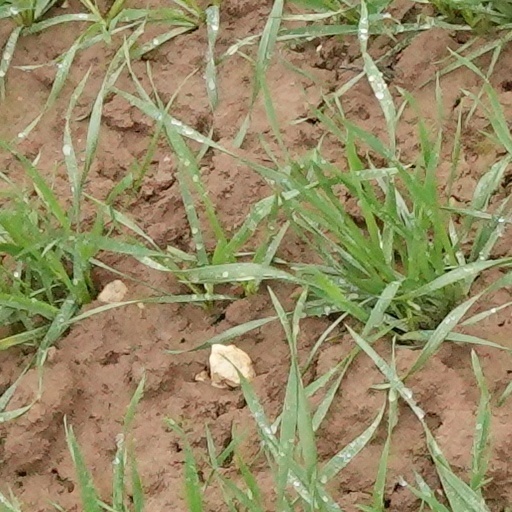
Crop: wheat